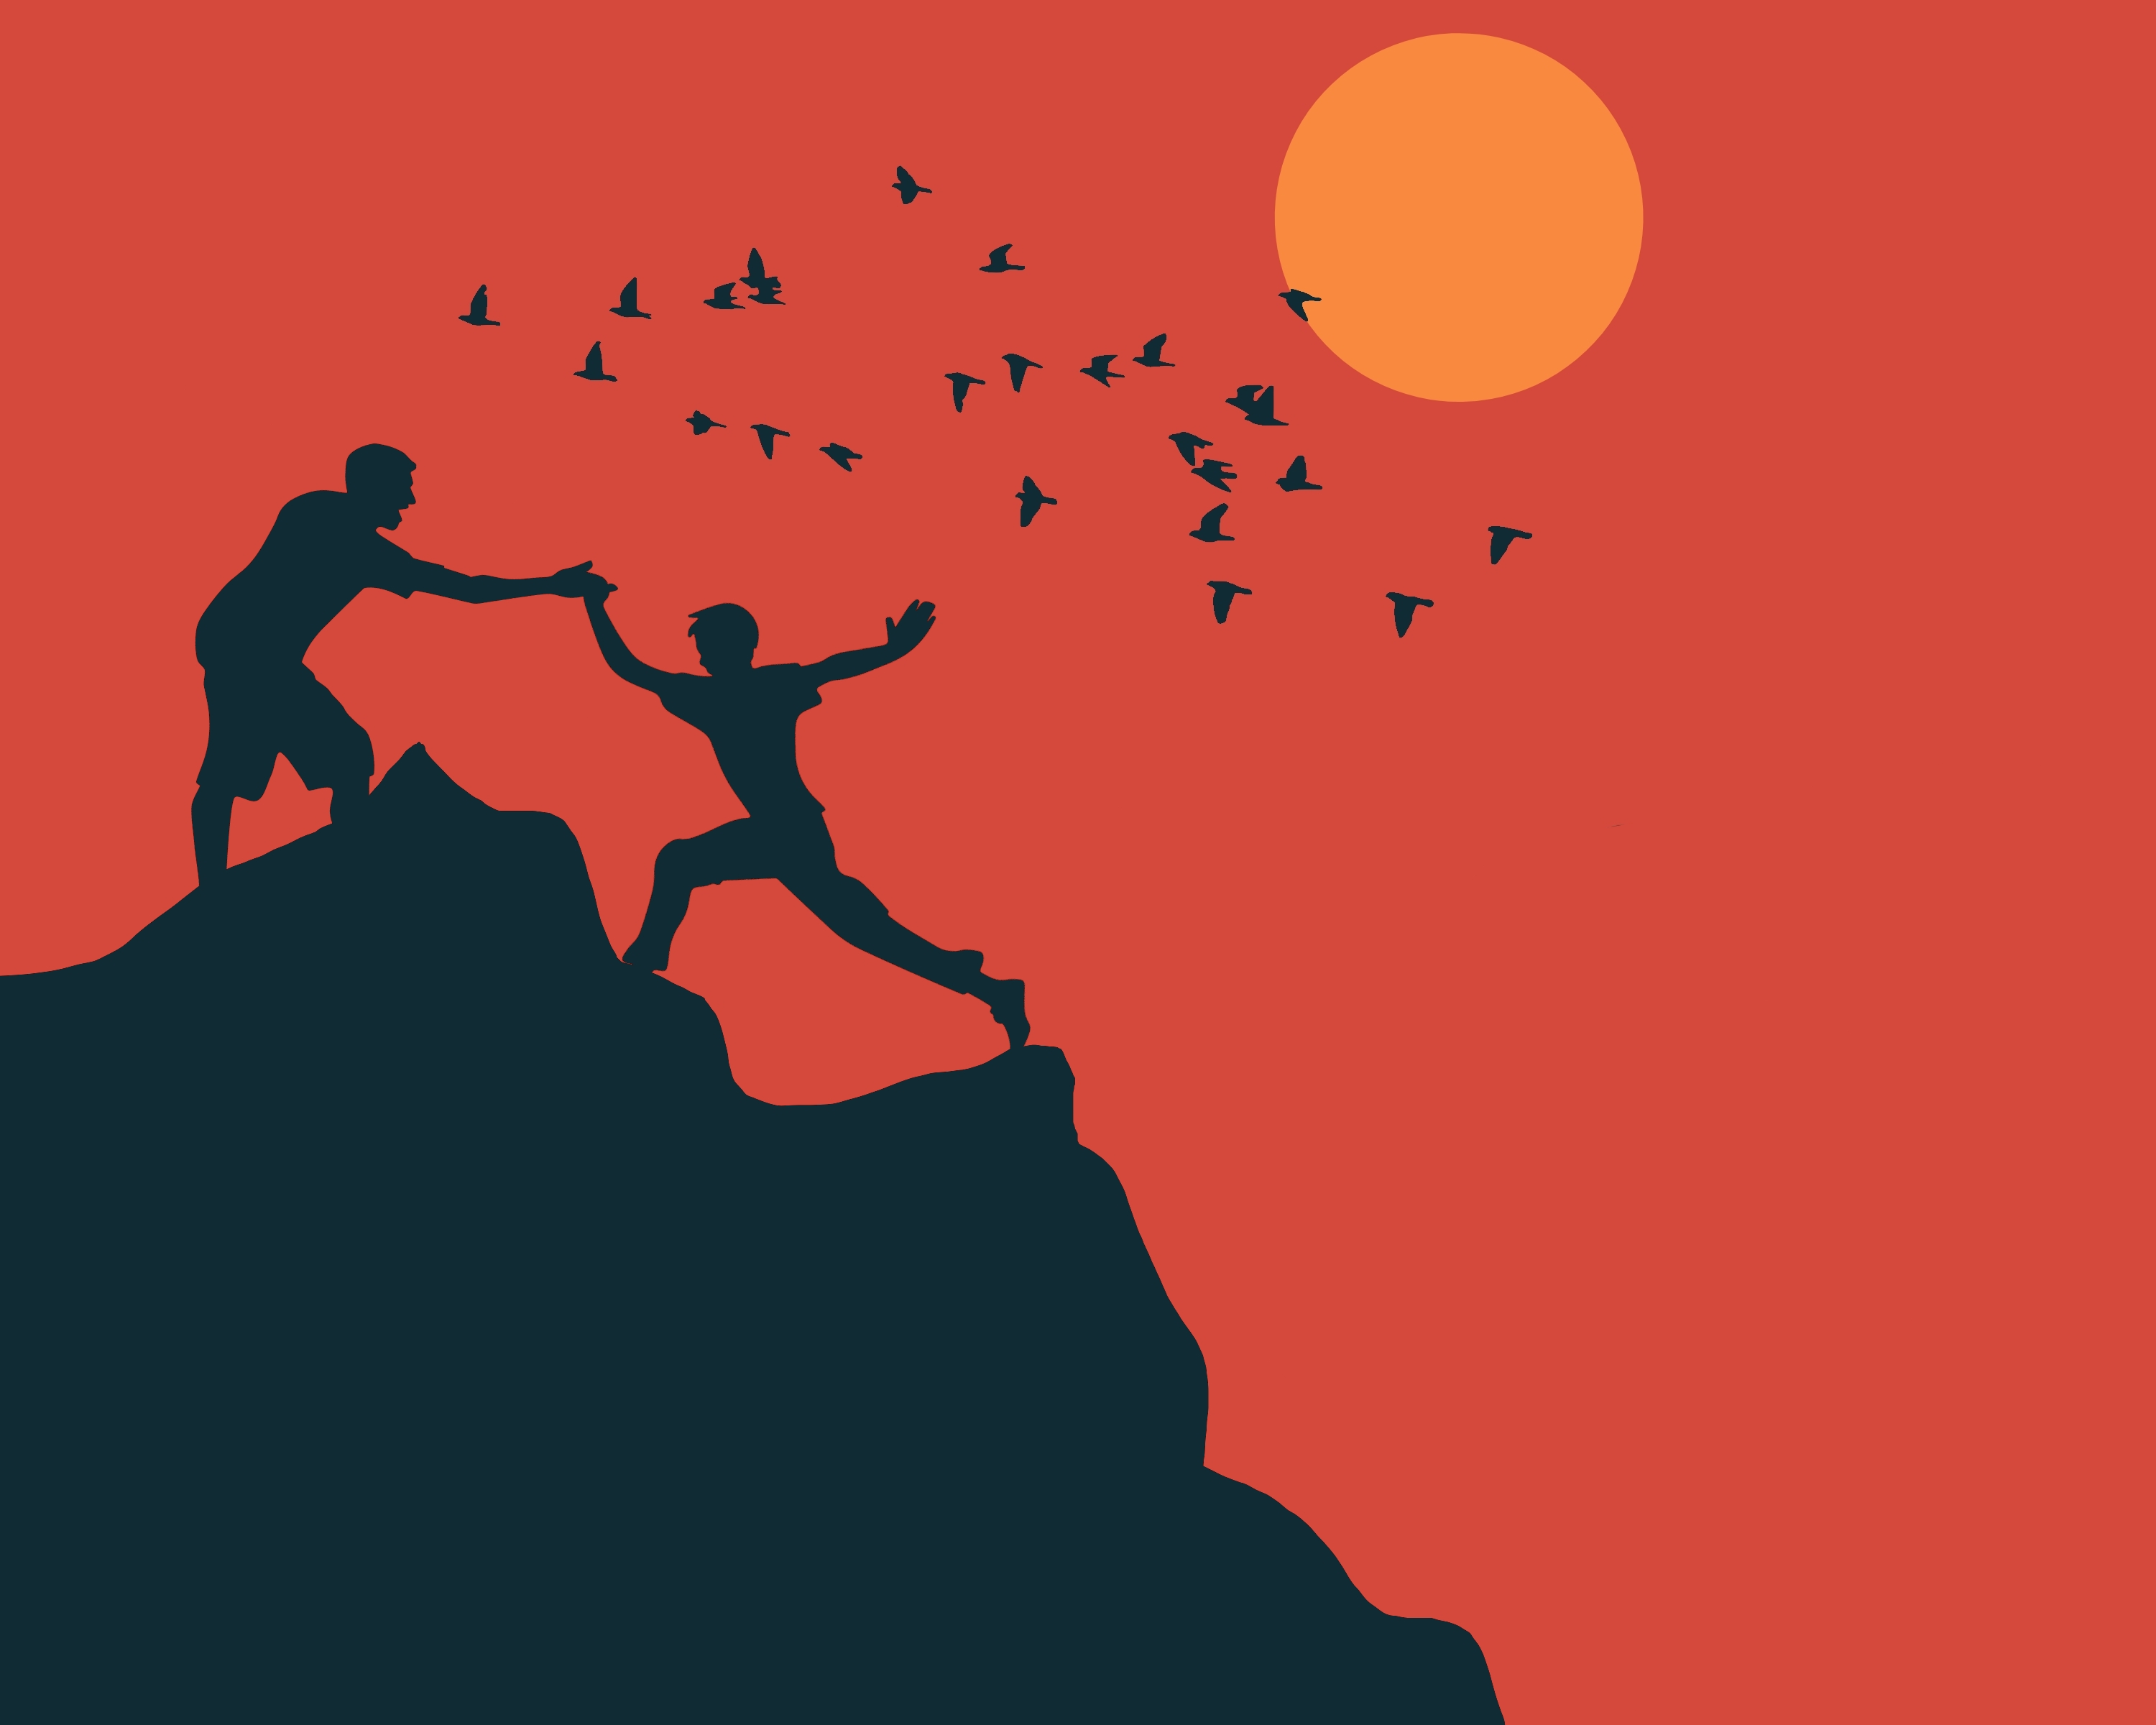
support, help, silhouette, mountain climbing, assistance, team, mountain, climb, rock, climber, hiking, challenge, achievement, teamwork, success, people, sport, adventure, together, hike, goal, cooperation, motivation, People in nature, world, gesture, happy, art, font, sky, heat, bird, slope, landscape, graphics, illustration, horizon, backlighting, evening, soil, sunset, graphic design, natural landscape, logo